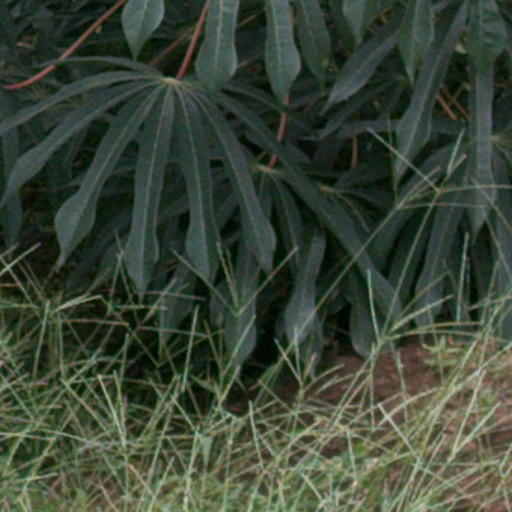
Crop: cassava